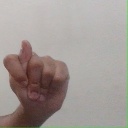
अक्षर: ट